Naughty @ 40

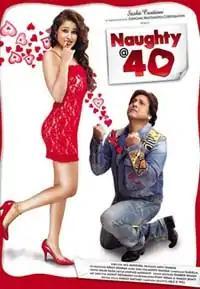
Theatrical release poster

Naughty @ 40 (also known as/earlier titled as Excuse Me Please) is a 2011 Hindi adult comedy film directed by Jagmohan Mundhra, while produced by Anuj Sharma under "Gangani Multimedia Corporations" and also distributed by "Srishti Creations".